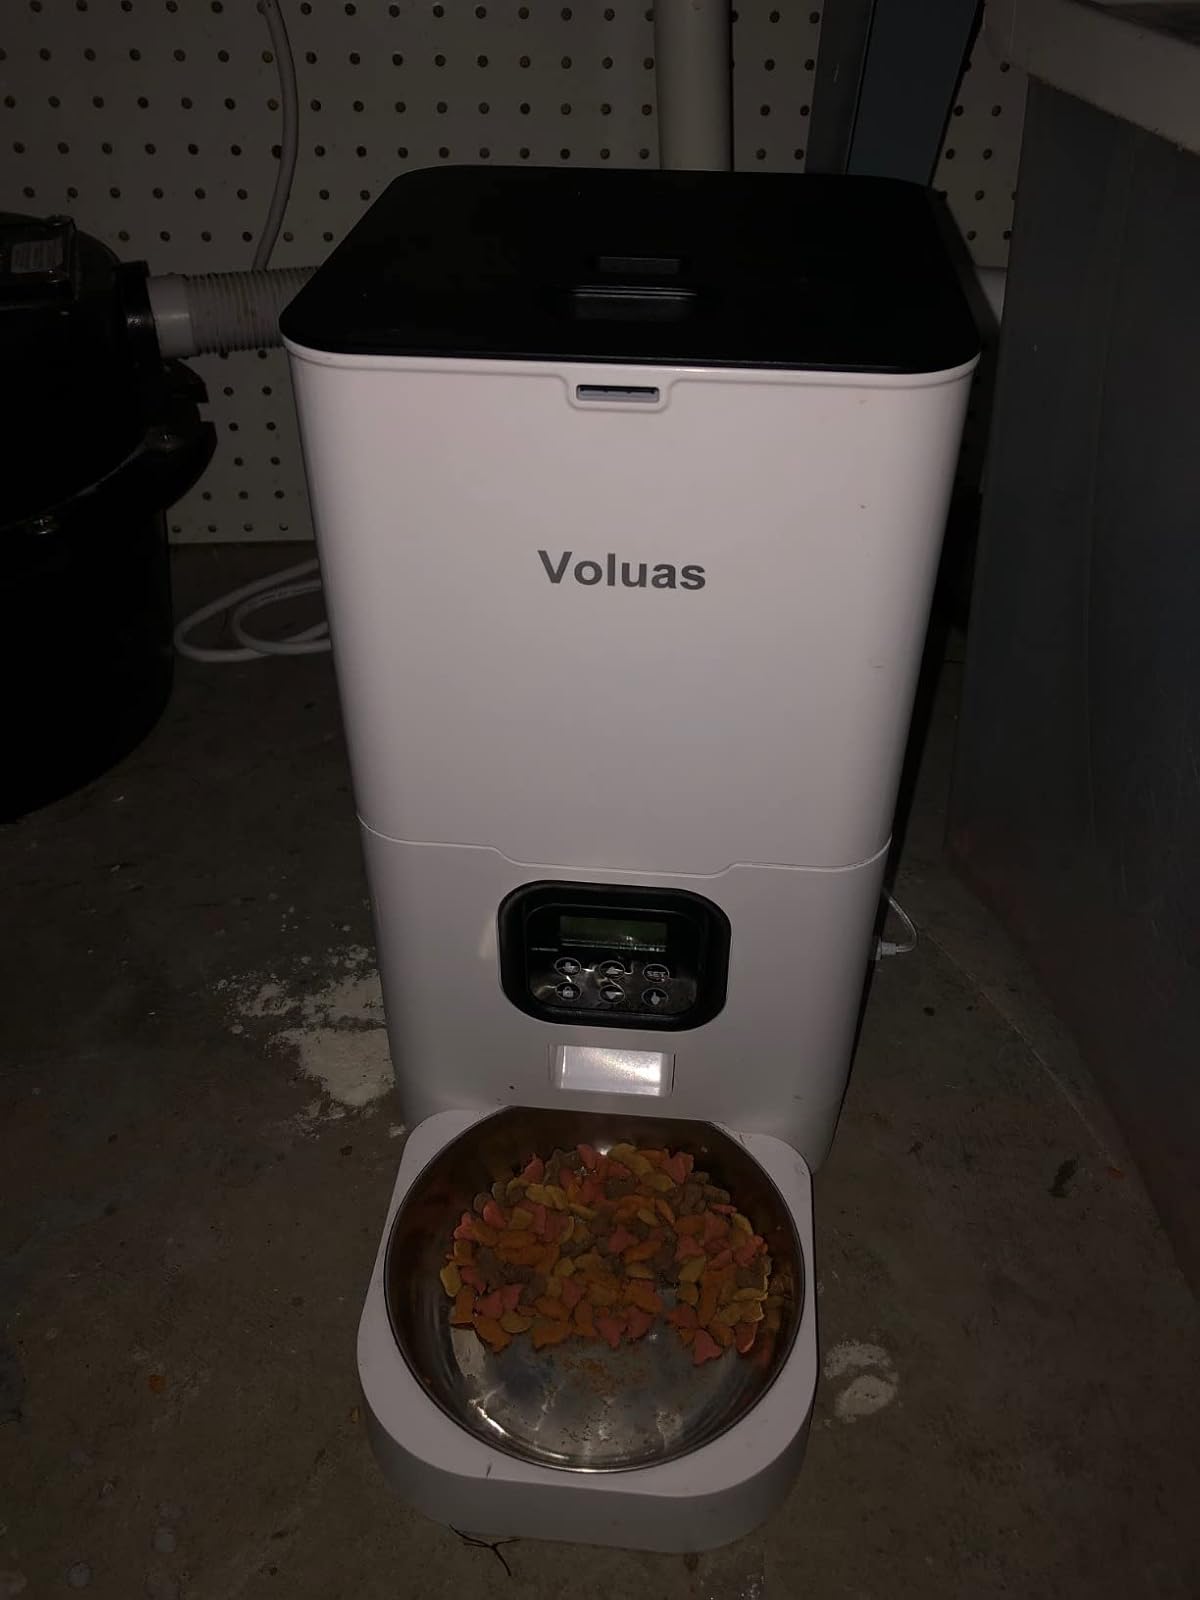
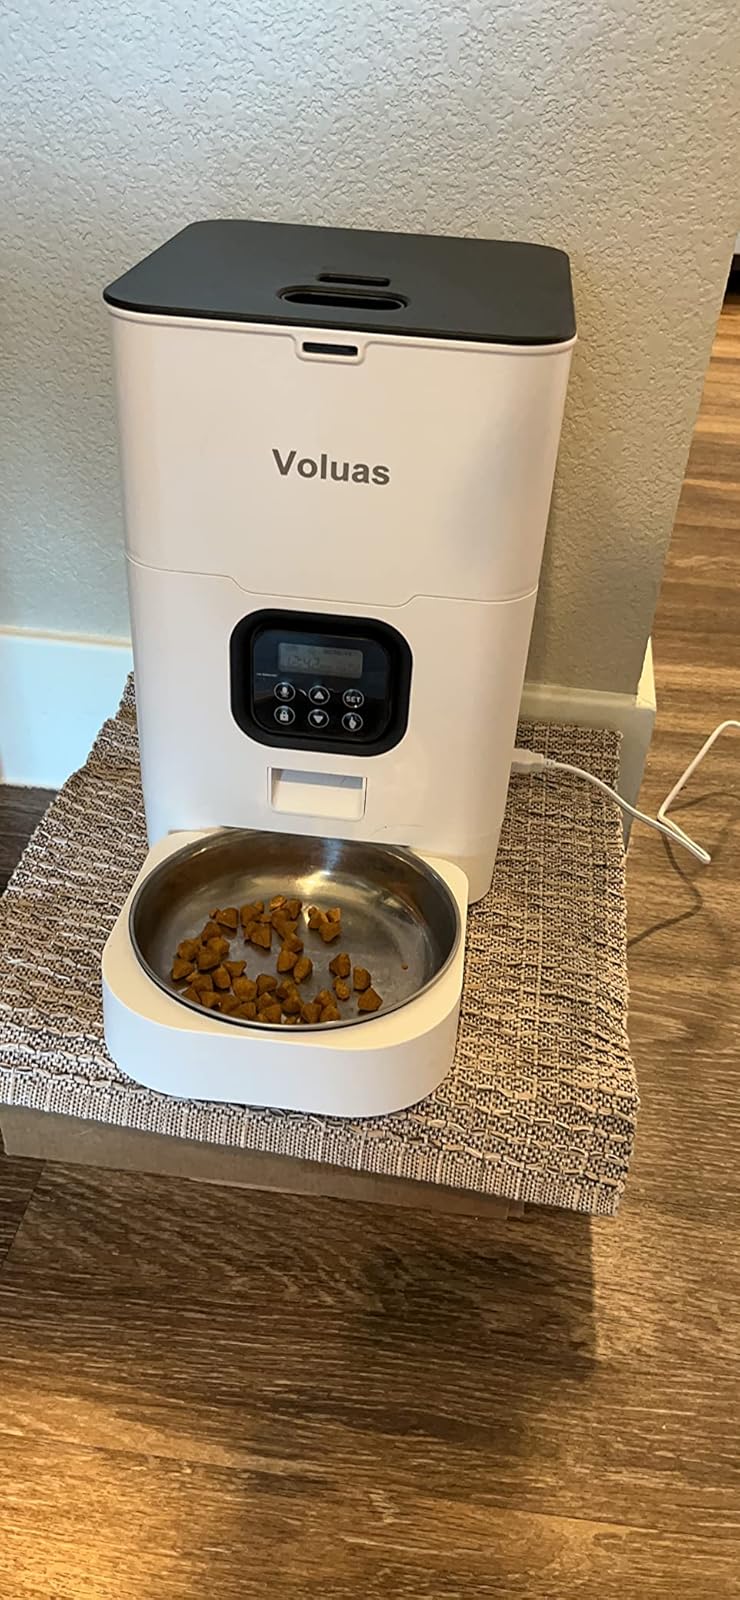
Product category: items_feeder
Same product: yes